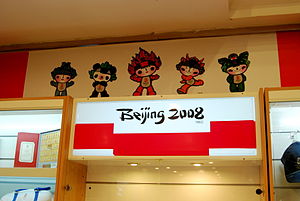
Fuwa
De fem fuwaer
En fuwa er en maskot, der blev brugt ved sommer-OL 2008 i Beijing. Der var i alt fem forskellige fuwaer.